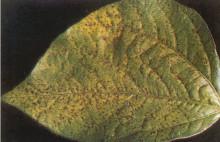
Plant: Soybean
Disease: bean rust